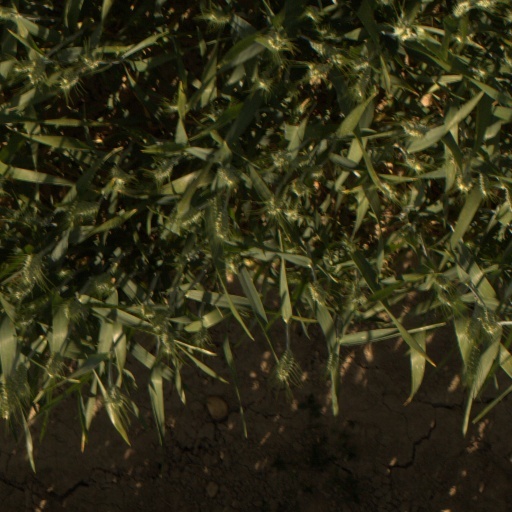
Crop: wheat